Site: brandenburg
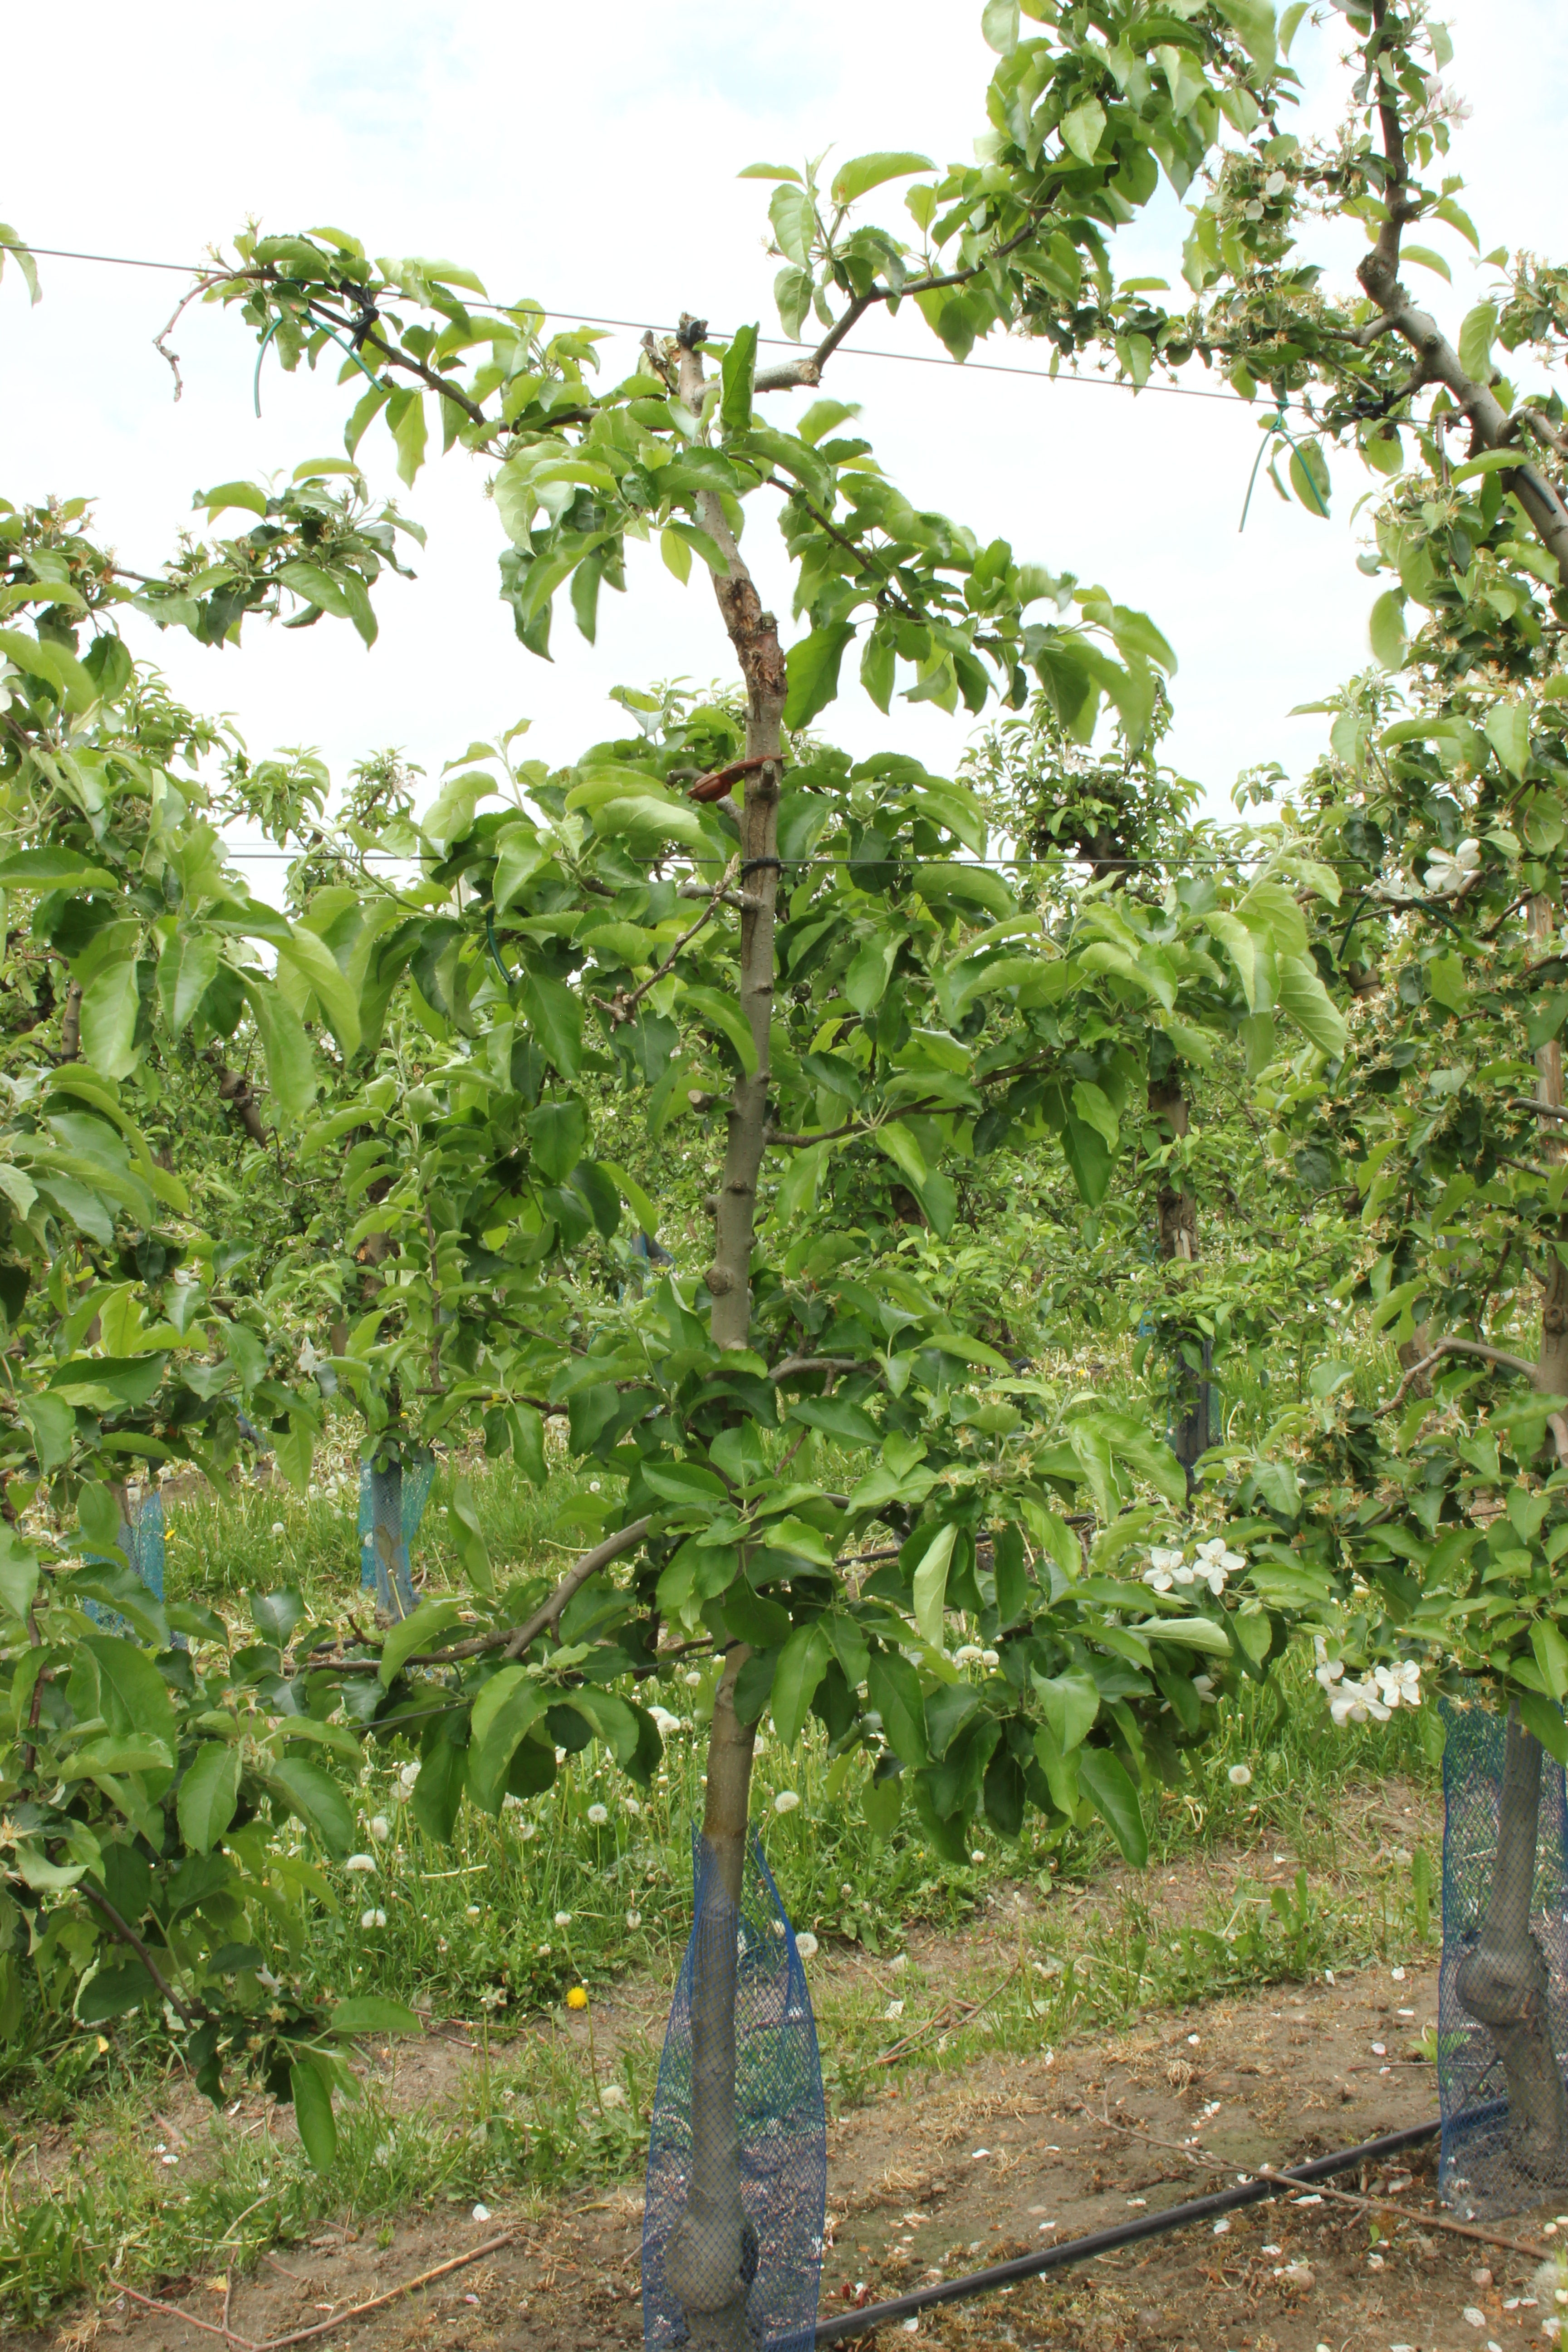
Growth stage (BBCH 67): Flowering